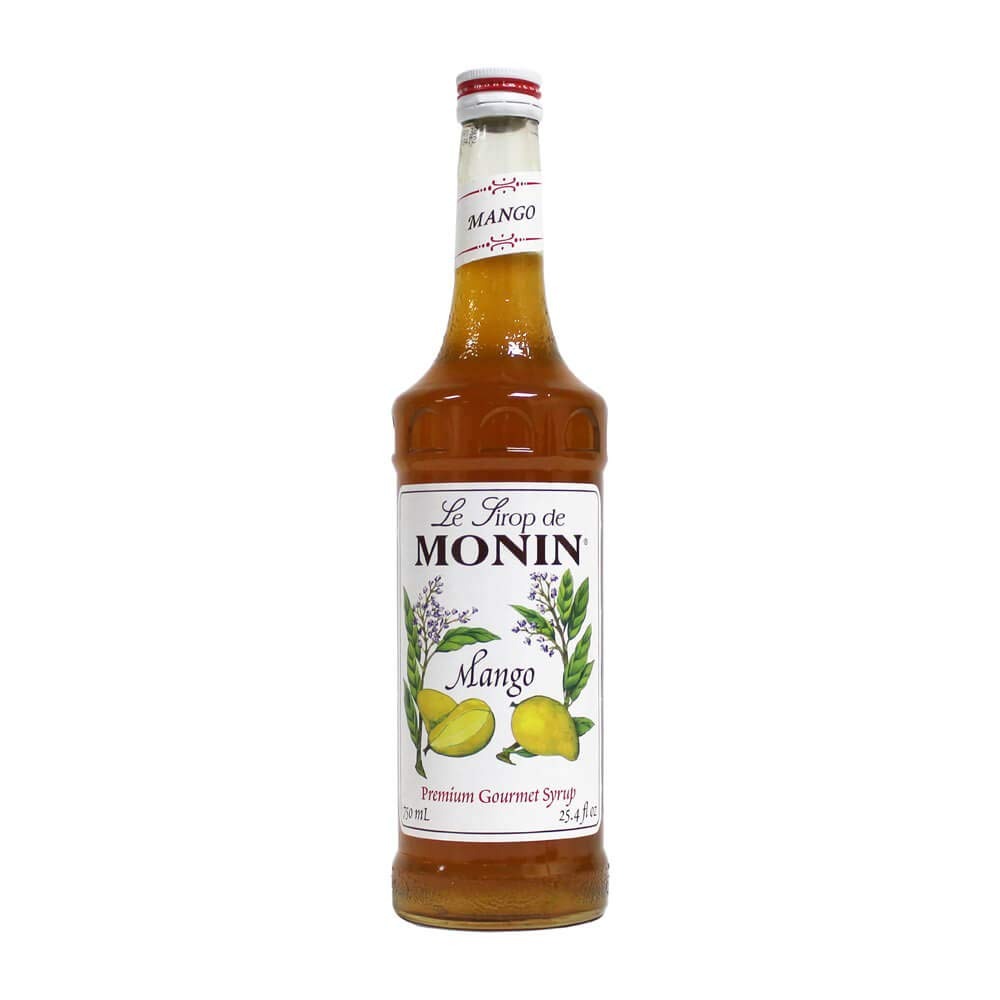
Item Name: Monin - Mango Syrup - 750 ml
Bullet Point 1: Monin
Bullet Point 2: Monin Mango Syrup (750mL), H-Mango
Bullet Point 3: H-Mango
Bullet Point 4: 738337055225
Product Description: Specifications:<ul><li>Kosher</li><li>Halal</li><li>GMO free</li><li>Dairy free</li><li>Gluten free</li><li>Vegan</li></ul><br>Ingredients:<p>Pure Cane Sugar, Natural Mango Flavor, Water, Concentrated Lemon Juice</p>
Value: 25.4
Unit: ounce

Price: 19.09